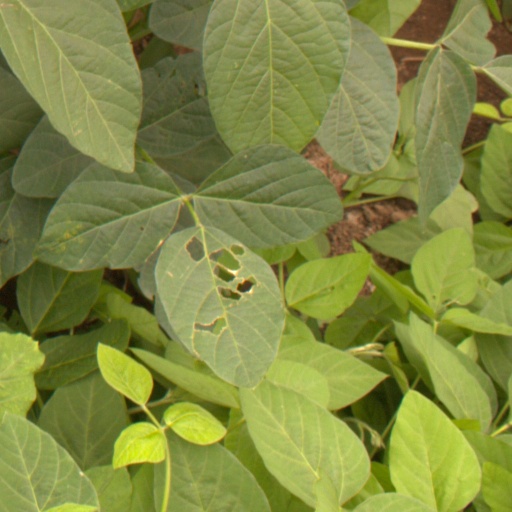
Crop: soybean